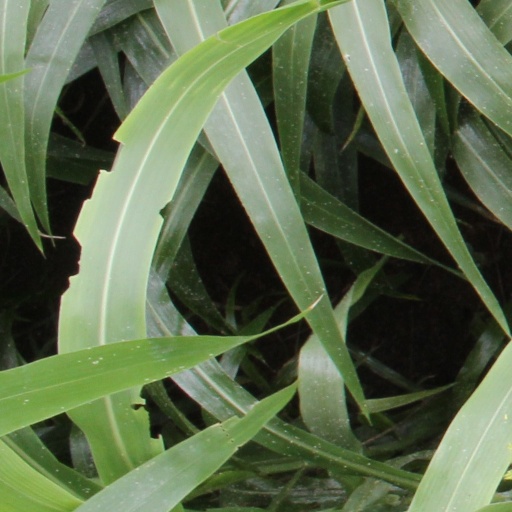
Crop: sorghum